Paradies, Konstanz

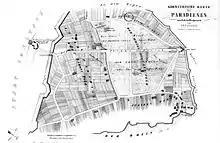
1847 map with the presumed place of the execution of Jan Hus (encircled)

In 1610, about 300 people were living in Paradies. The farmers in Paradies supplied the inhabitants of the city from their fields on the open space between the current federal road B 33 (Europe Street) and the city walls. Paradies then was a separate municipality. In 1639, the City of Konstanz created a new defensive earth wall and ditch (the "Saubach"); Paradies was included inside this perimeter. The Paradies part of the structure included two towers, the "Grießeggturm" at the Gottlieber customs post, and one small castle named "Paradieser Schlössle". With the loss of arable land between Paradies and Konstanz, cultivation of vegetables shifted to the Tägermoos area west of Paradies, which was owned by the city of Konstanz, but was administratively in the Swiss canton of Thurgau.